Robert Atherton (civil servant)

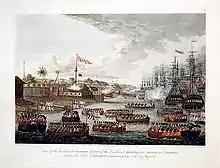
British forces launch an amphibious assault on Rangoon in May 1824

On 11 May 1824, HMS Larne proceeded up the Irrawaddy River and having silenced an artillery battery, landed the troops who occupied Rangoon before proceeding further up river, with many of the crew falling ill with cholera and other diseases.